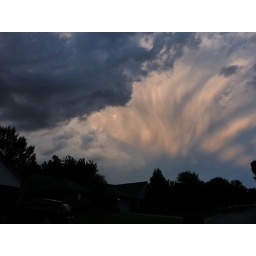
A weird cloud pattern over my house